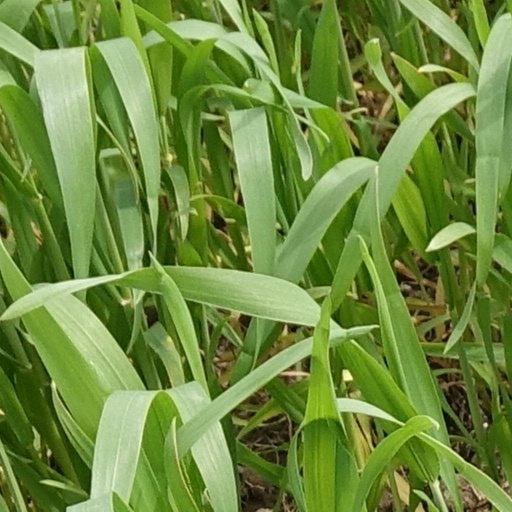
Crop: wheat